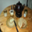
Label: table